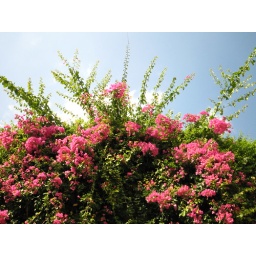
On a wall in a small side street we discovered these flowers again.